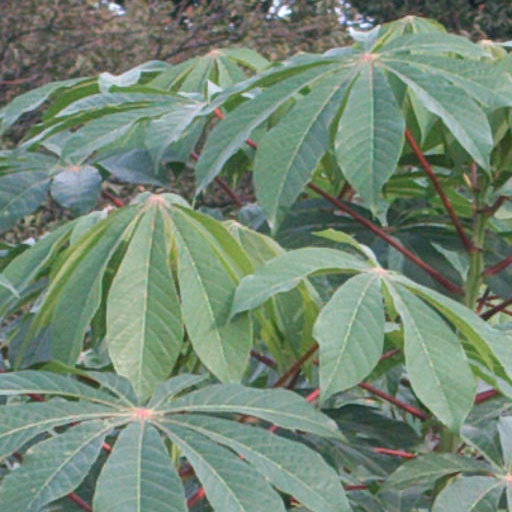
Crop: cassava